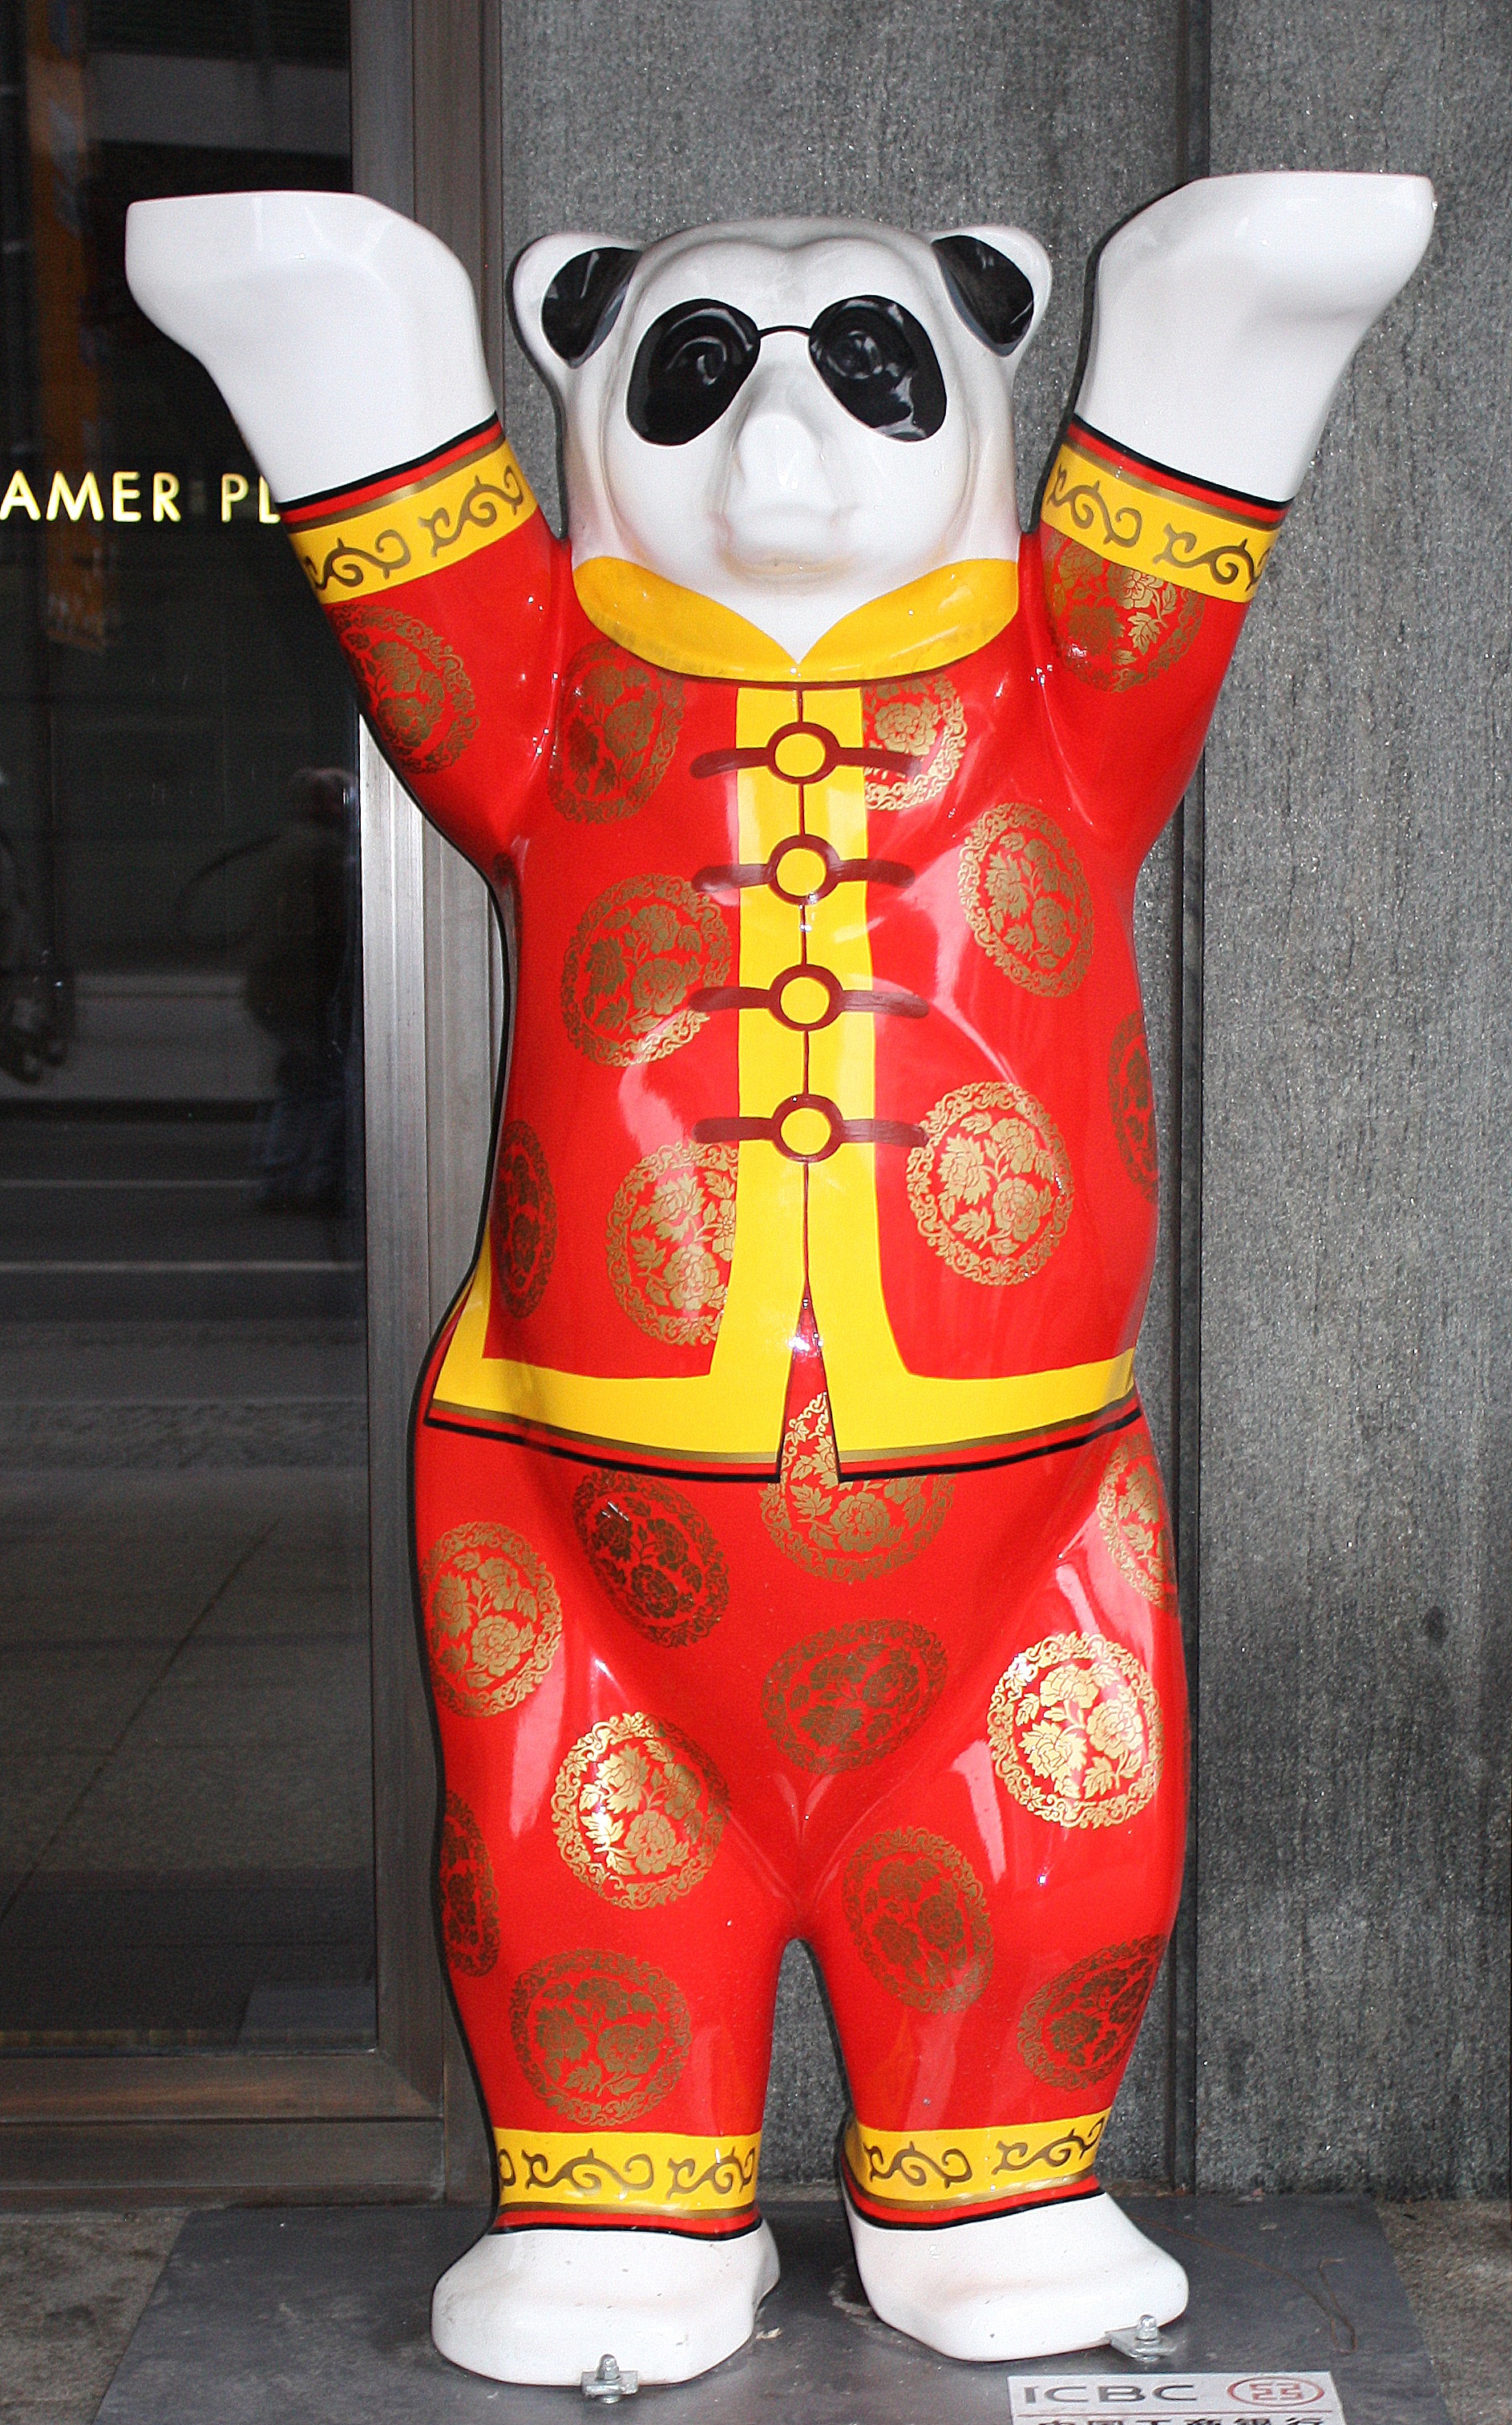
chinese, asia, clothing, deco, panda, sculpture, art, figure, berlin, costume, mascot, artfully